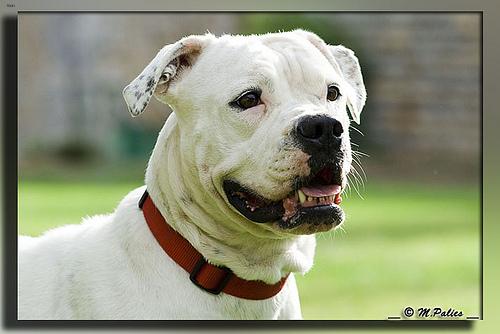
Breed: american bulldog